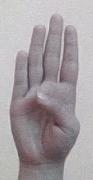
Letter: kaaf